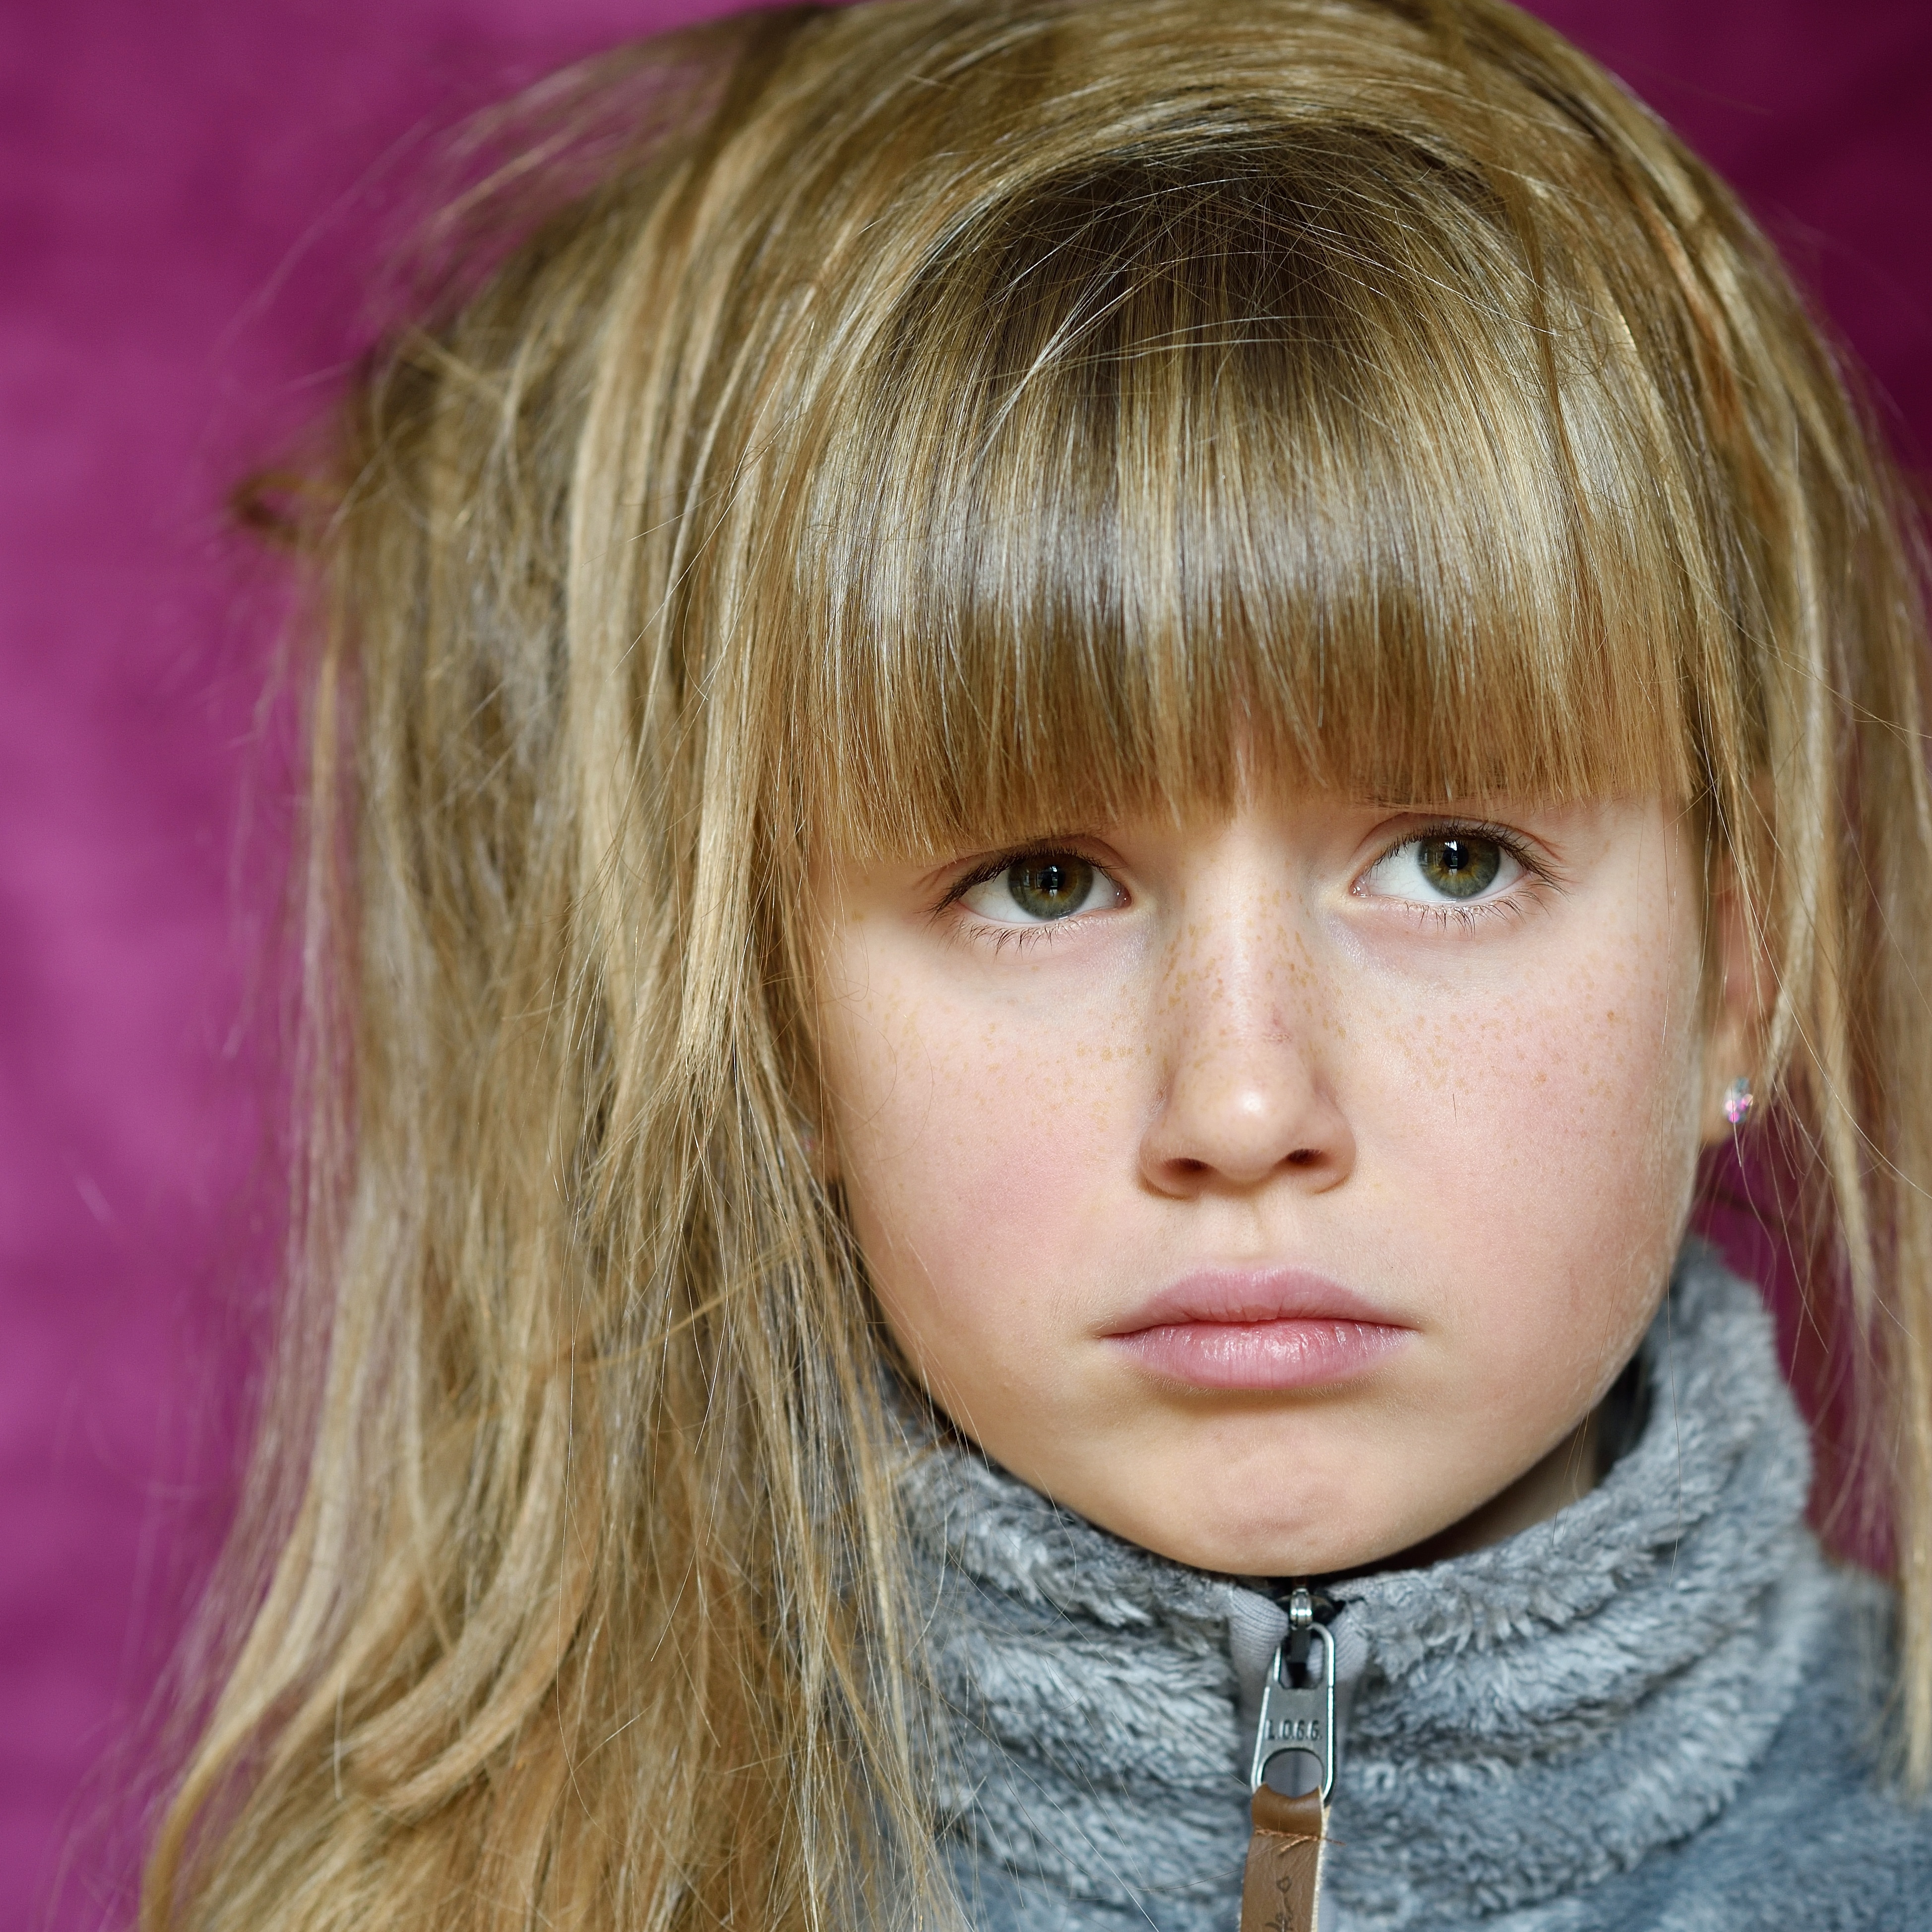
girl, hair, view, child, pink, lip, hairstyle, long hair, close up, face, nose, cheek, eye, head, expression, blond, organ, brown hair, bangs, hair coloring, human hair color, layered hair, bob cut, pout